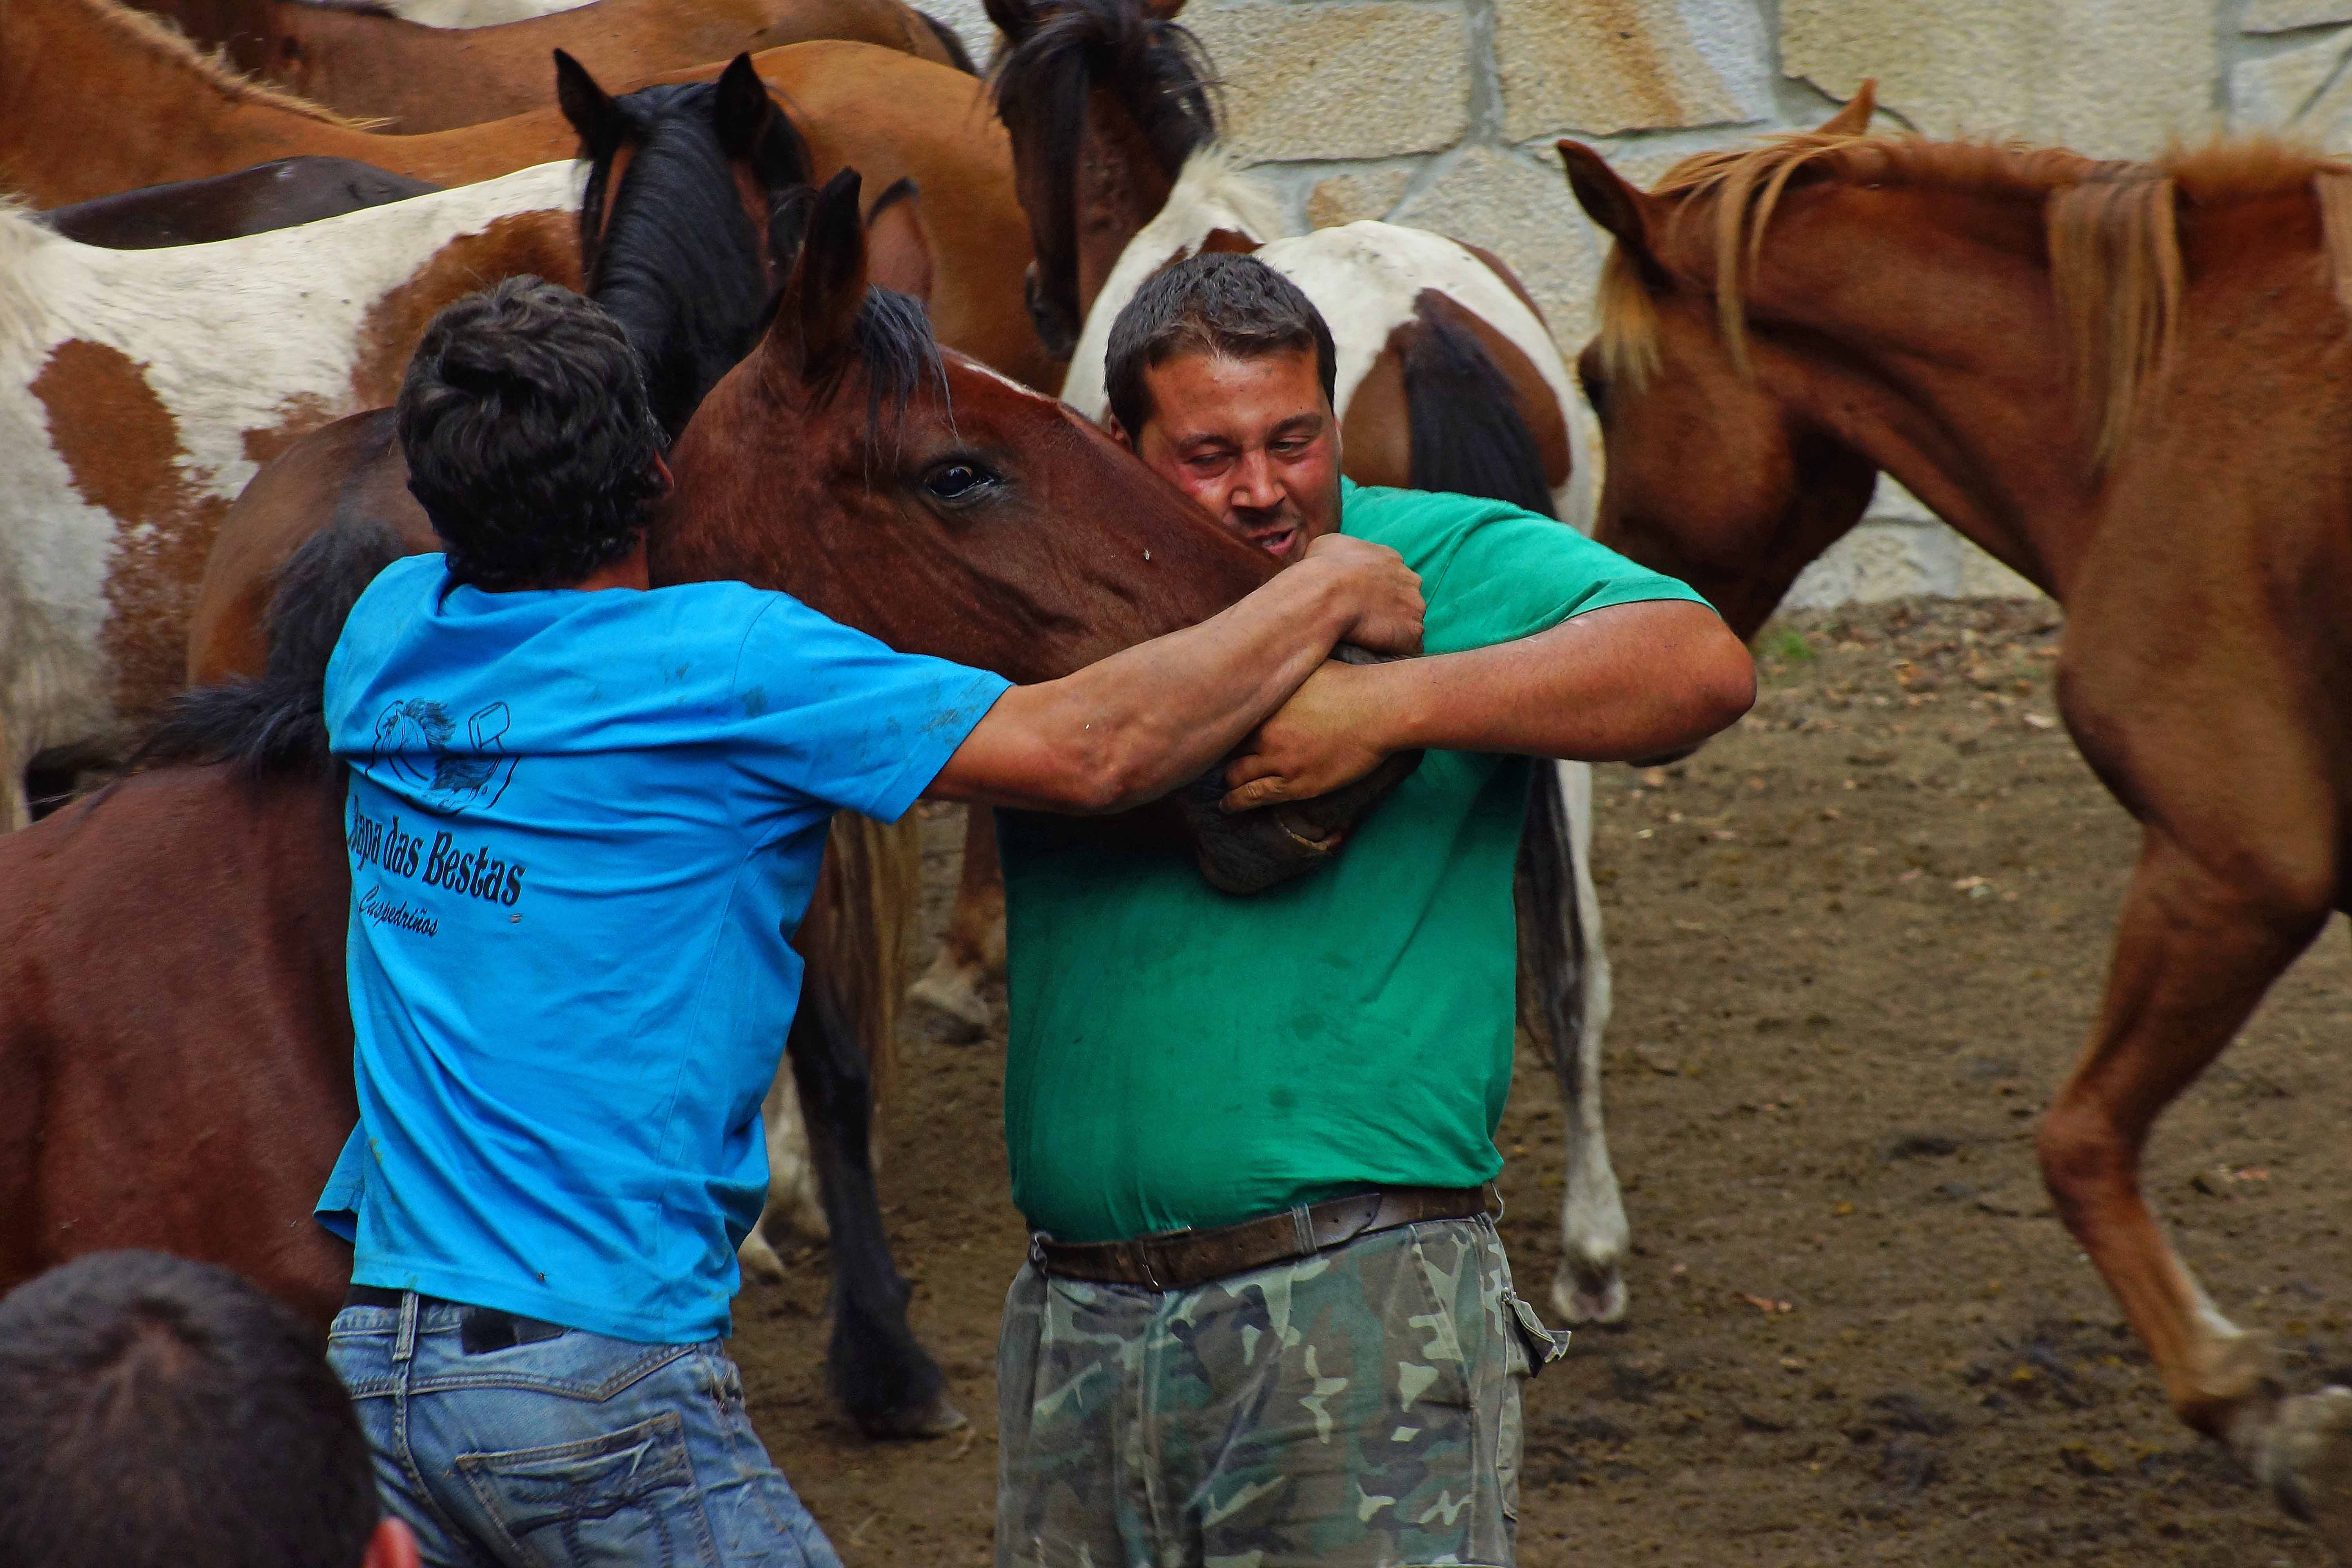
photo, horse, spain, animals, galicia, pontevedra, caballos, a77, espana, g, rodeo, ggl1, gaby1, xovesphoto, animales, varios, some, xelodegalicia, sonya77v, cotobade, sonyslta77v, tamrom55200, rapadasbestas, gabrielcoru a, romer a, cuspedri os, cattle like mammal, horse like mammal, equestrian sport